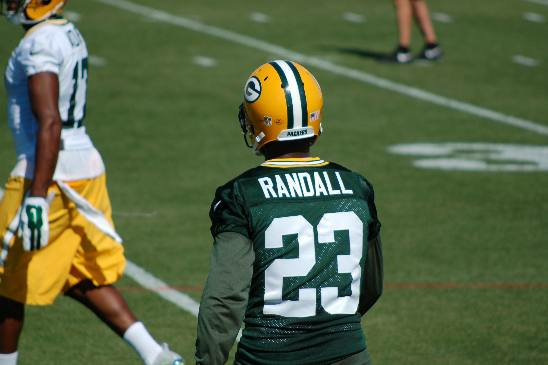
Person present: Yes